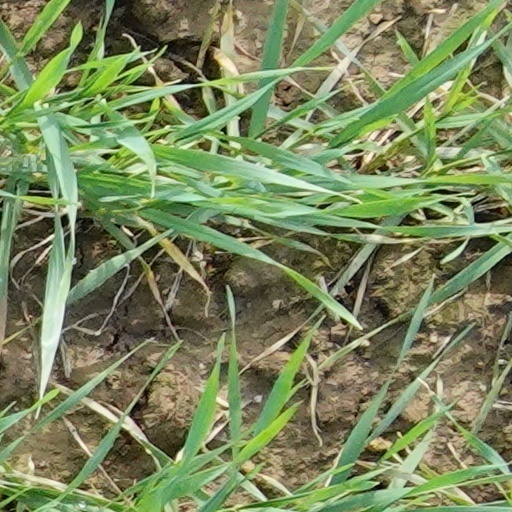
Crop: wheat